David and Jonathan

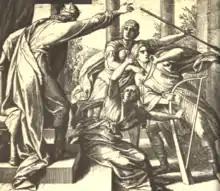
"Saul Tries to Kill David" by Julius Schnorr von Karolsfeld

In Christian tradition, David and Jonathan's love is understood as the intimate camaraderie between two young soldiers with no sexual involvement. David's abundance of wives and concubines is emphasized, alongside his adulterous affair with Bathsheba, and that he only experienced impotence as an old man, while having his five-year-old son Jonathan at his death.